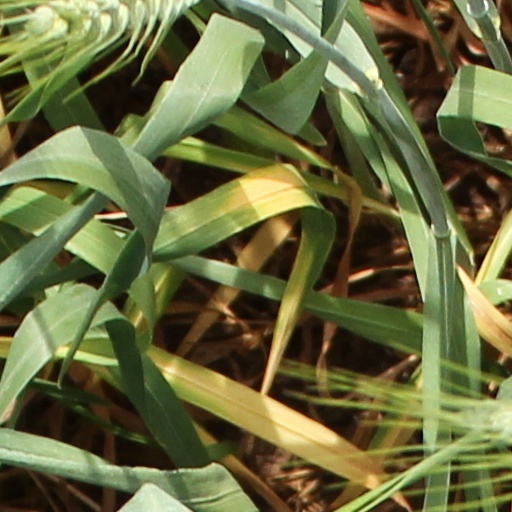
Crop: wheat